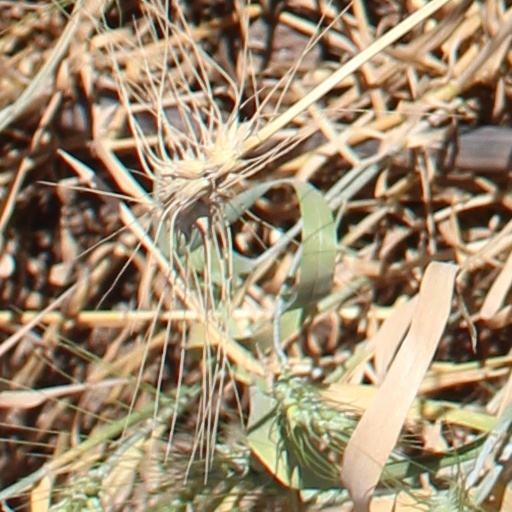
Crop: wheat